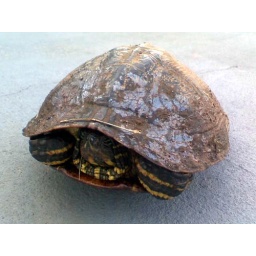
He was in the driveway of my parents house just sitting there.